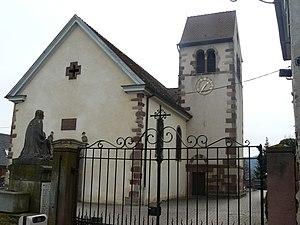
Église Sainte Odile de Wintzfelden
Wintzfelden [vint͡sfɛldən] est une localité française située dans le département du Haut-Rhin et la région Alsace. Cette localité n'est pas une commune car elle a la particularité d'avoir toujours été rattachée à la mairie de Soultzmatt. L'église Sainte-Odile est attachée à la paroisse de Soultzmatt. C'est un village de 560 habitants faisant partie du ban de la commune de Soultzmatt. La localité est située sur le site d'un village disparu, Thannwiller est un hameau qui est peuplé aujourd'hui d'une ferme. Le nom du village provient du nom du moine Wingold de la collégiale de Lautenbach qui défricha l'endroit.